Valerie Demey

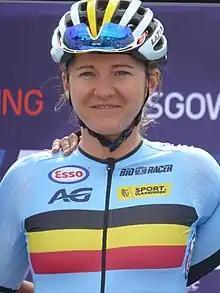
Demey at the 2018 European Road Cycling Championships.

Valerie Demey (born 17 January 1994) is a Belgian professional racing cyclist, who currently rides for UCI Women's WorldTeam . She was among the many openly LGBT athletes who competed at the 2020 Summer Olympics.